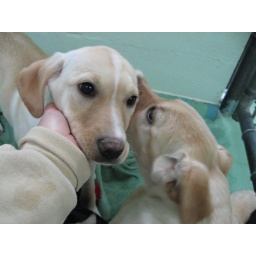
male (left) and female (right) lab mix puppies in kennel 40